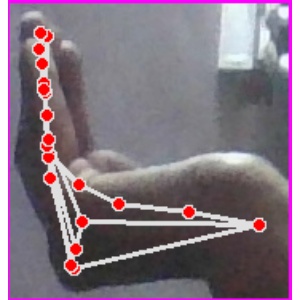
अक्षर: स